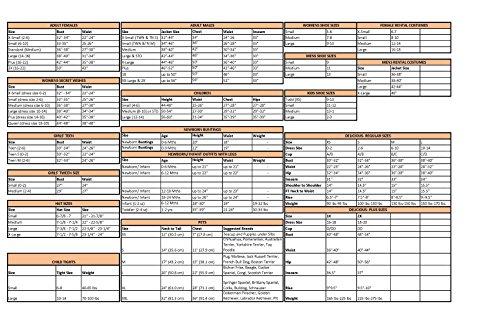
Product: Rubie's Costume Wheres Waldo Deluxe Adult Costume
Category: Clothing, Shoes & Jewelry | Costumes & Accessories | Men | Costumes & Cosplay Apparel | Costumes
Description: Includes: Knit Sweater, Hat, and Glasses.
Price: $31.18 - $53.14